Prostration

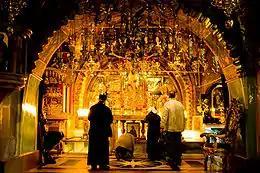
Eastern Orthodox pilgrims making prostrations at Golgotha in the Church of the Holy Sepulchre, Jerusalem.

In Eastern Orthodox Church, prostrations are preceded by making the sign of the cross and consist of kneeling and touching the head to the floor. They are commonly performed both at specific moments during the services and when venerating relics or icons. However, prostrations are forbidden on the Lord's Day (Sunday) and during Paschaltide (Easter season) in honour of the Resurrection and are traditionally discouraged on Great Feasts of the Lord. During Great Lent, and Holy Week, frequent prostrations are prescribed (see Prayer of St. Ephraim). Orthodox Christian may also make prostrations in front of people (though in this case without the Sign of the Cross, as it is not an act of veneration or divine worship), such as the bishop, one's spiritual father or one another when asking forgiveness (in particular at the Vespers service which begins Great Lent on the afternoon of the Sunday of Forgiveness.) Those who are physically unable to make full prostrations may instead substitute "metanias" (bows at the waist).